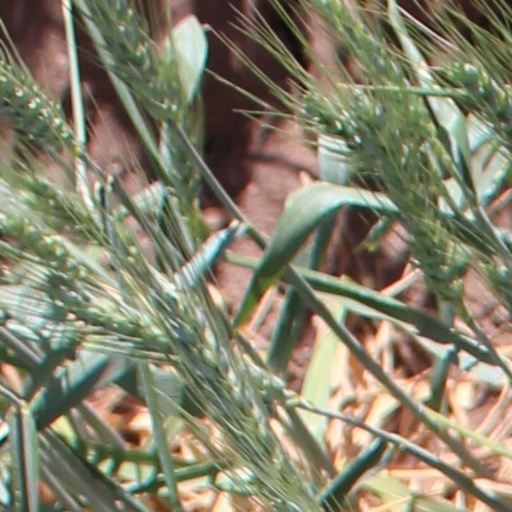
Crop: wheat